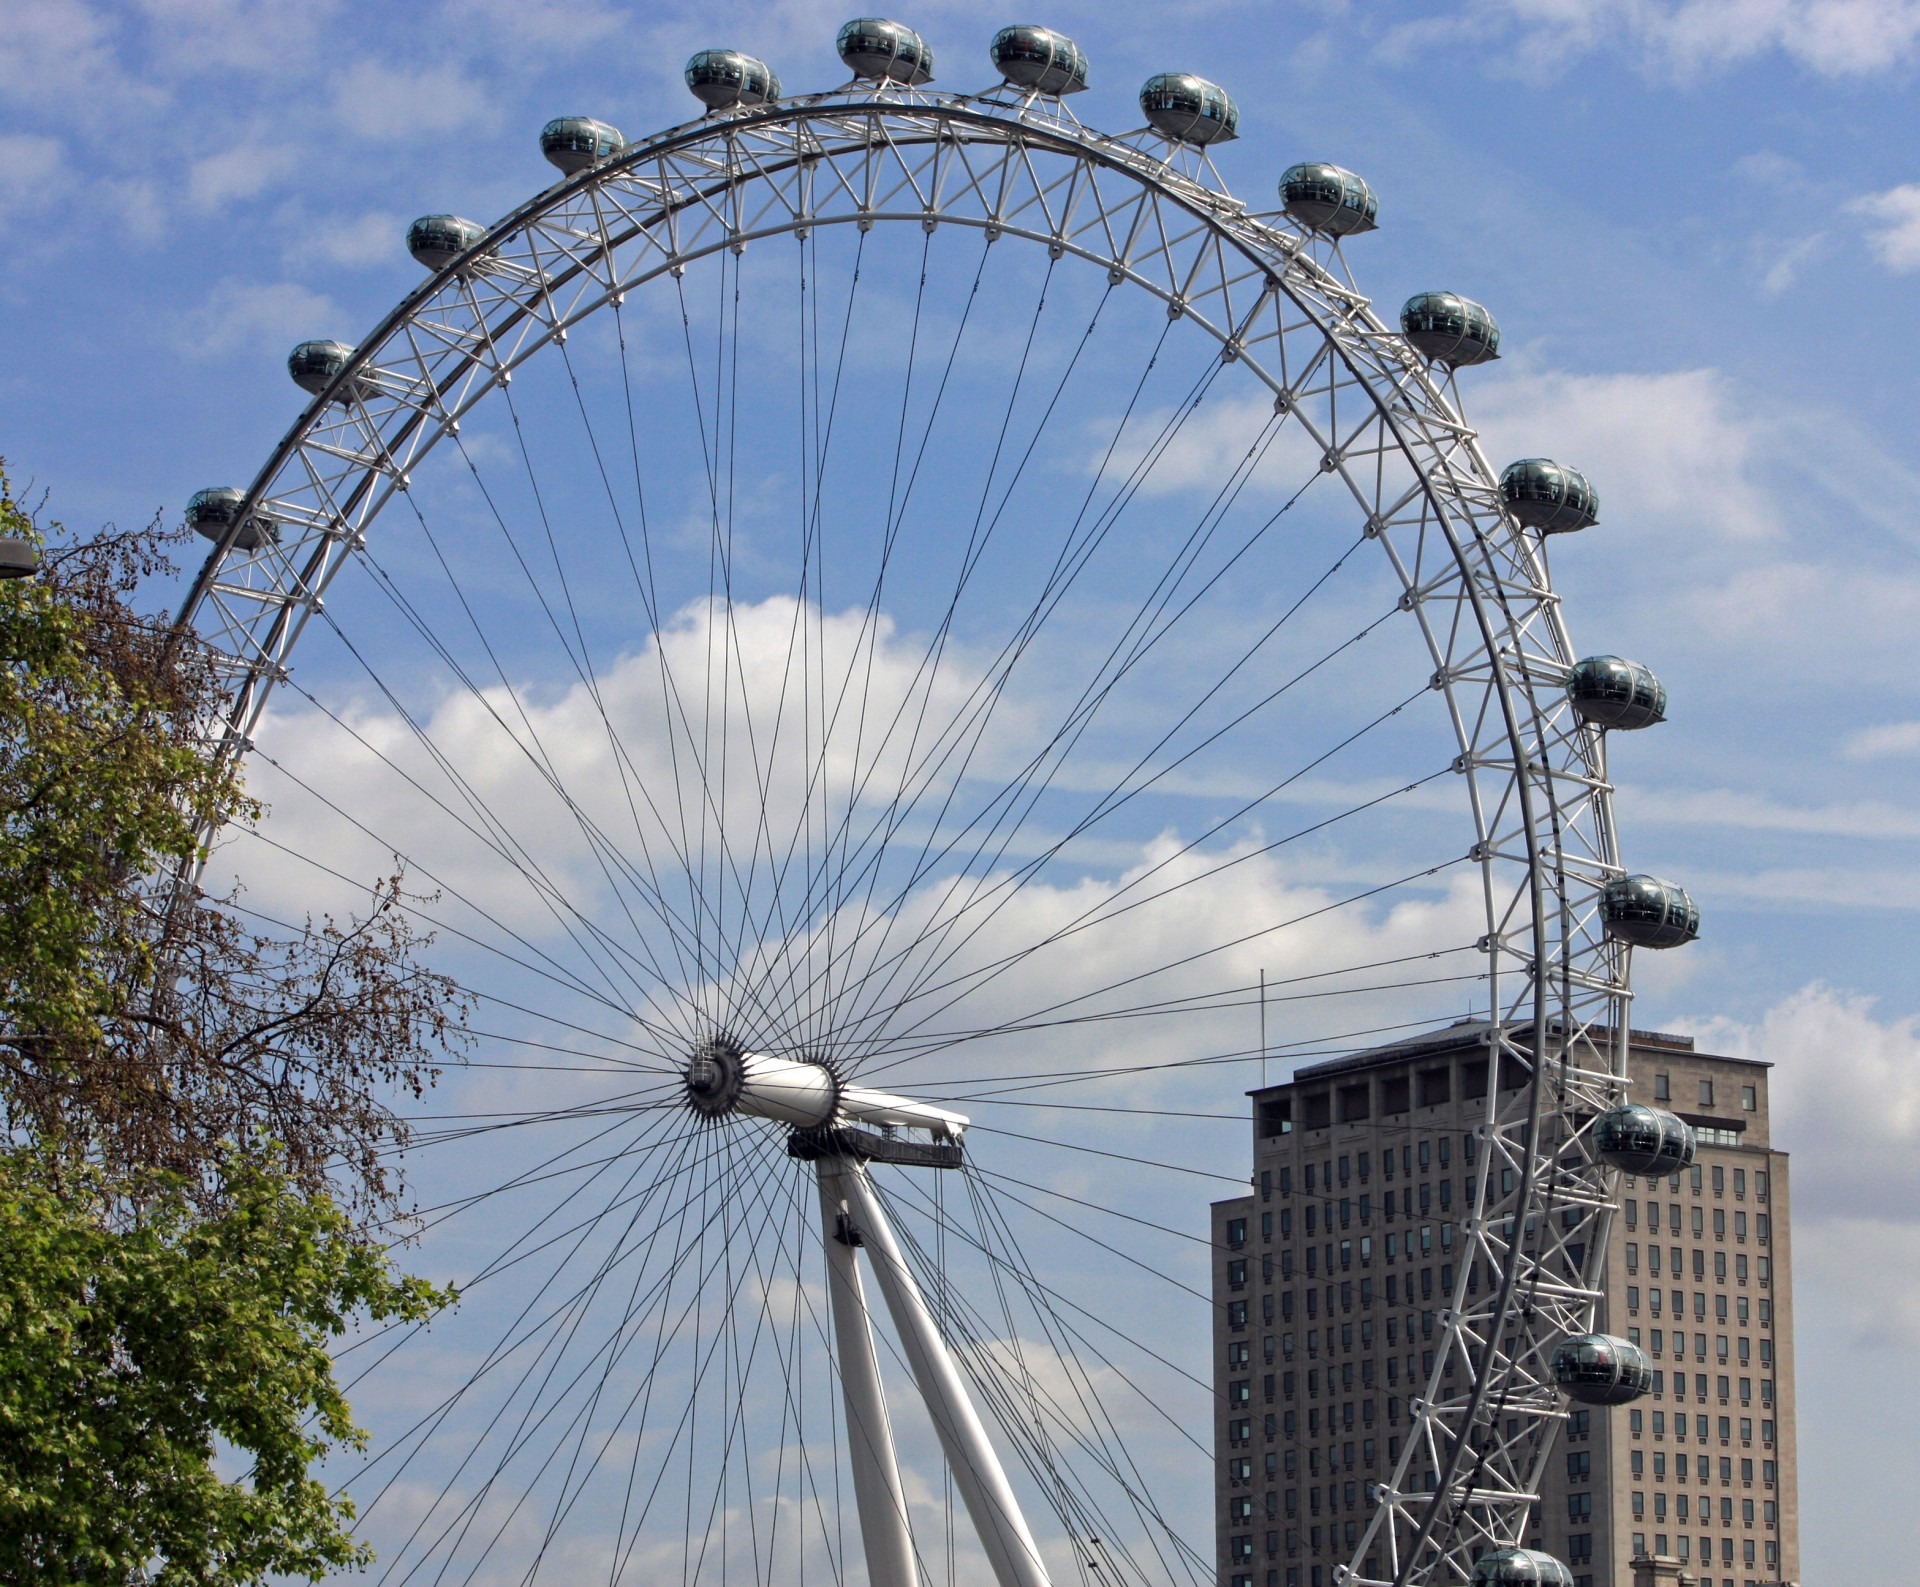
architecture, structure, wheel, monument, photo, recreation, ferris wheel, london eye, modern, close up, london, big, tourist attraction, outdoor recreation, geographical feature, millennium wheel